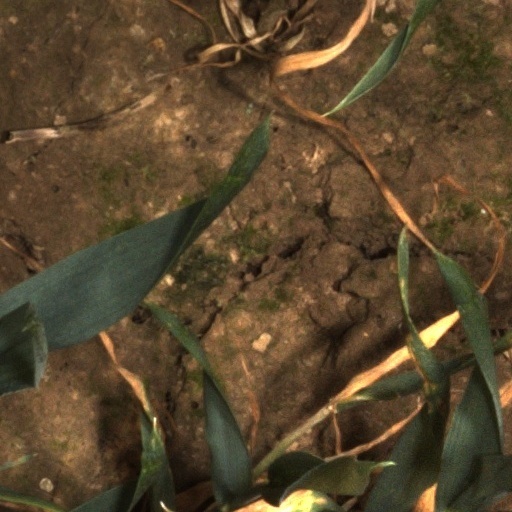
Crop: wheat